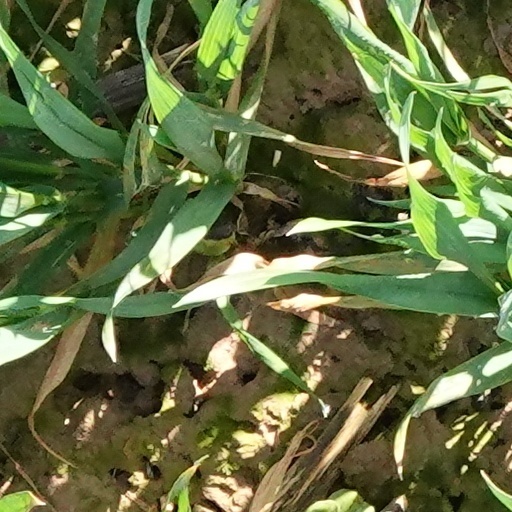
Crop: wheat